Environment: lab
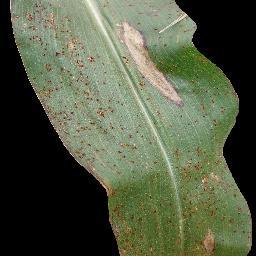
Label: common_rust